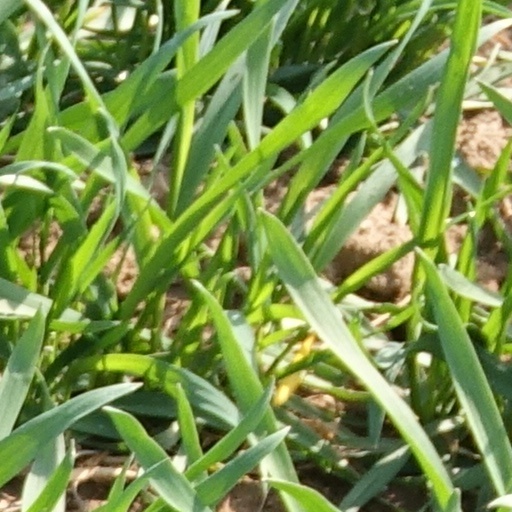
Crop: wheat